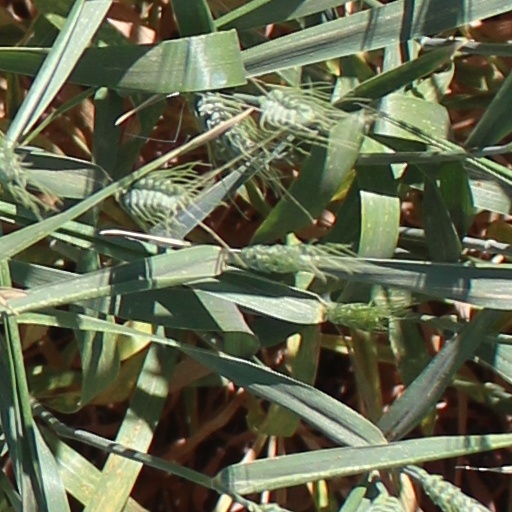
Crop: wheat